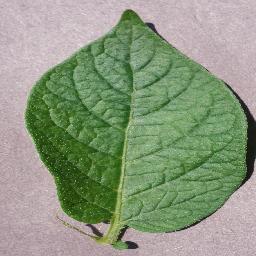
Label: Potato___healthy